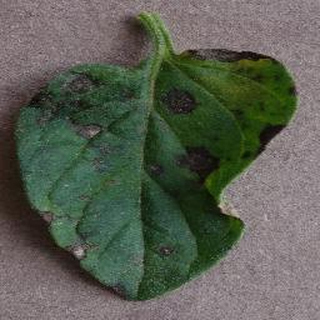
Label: tomato_early_blight